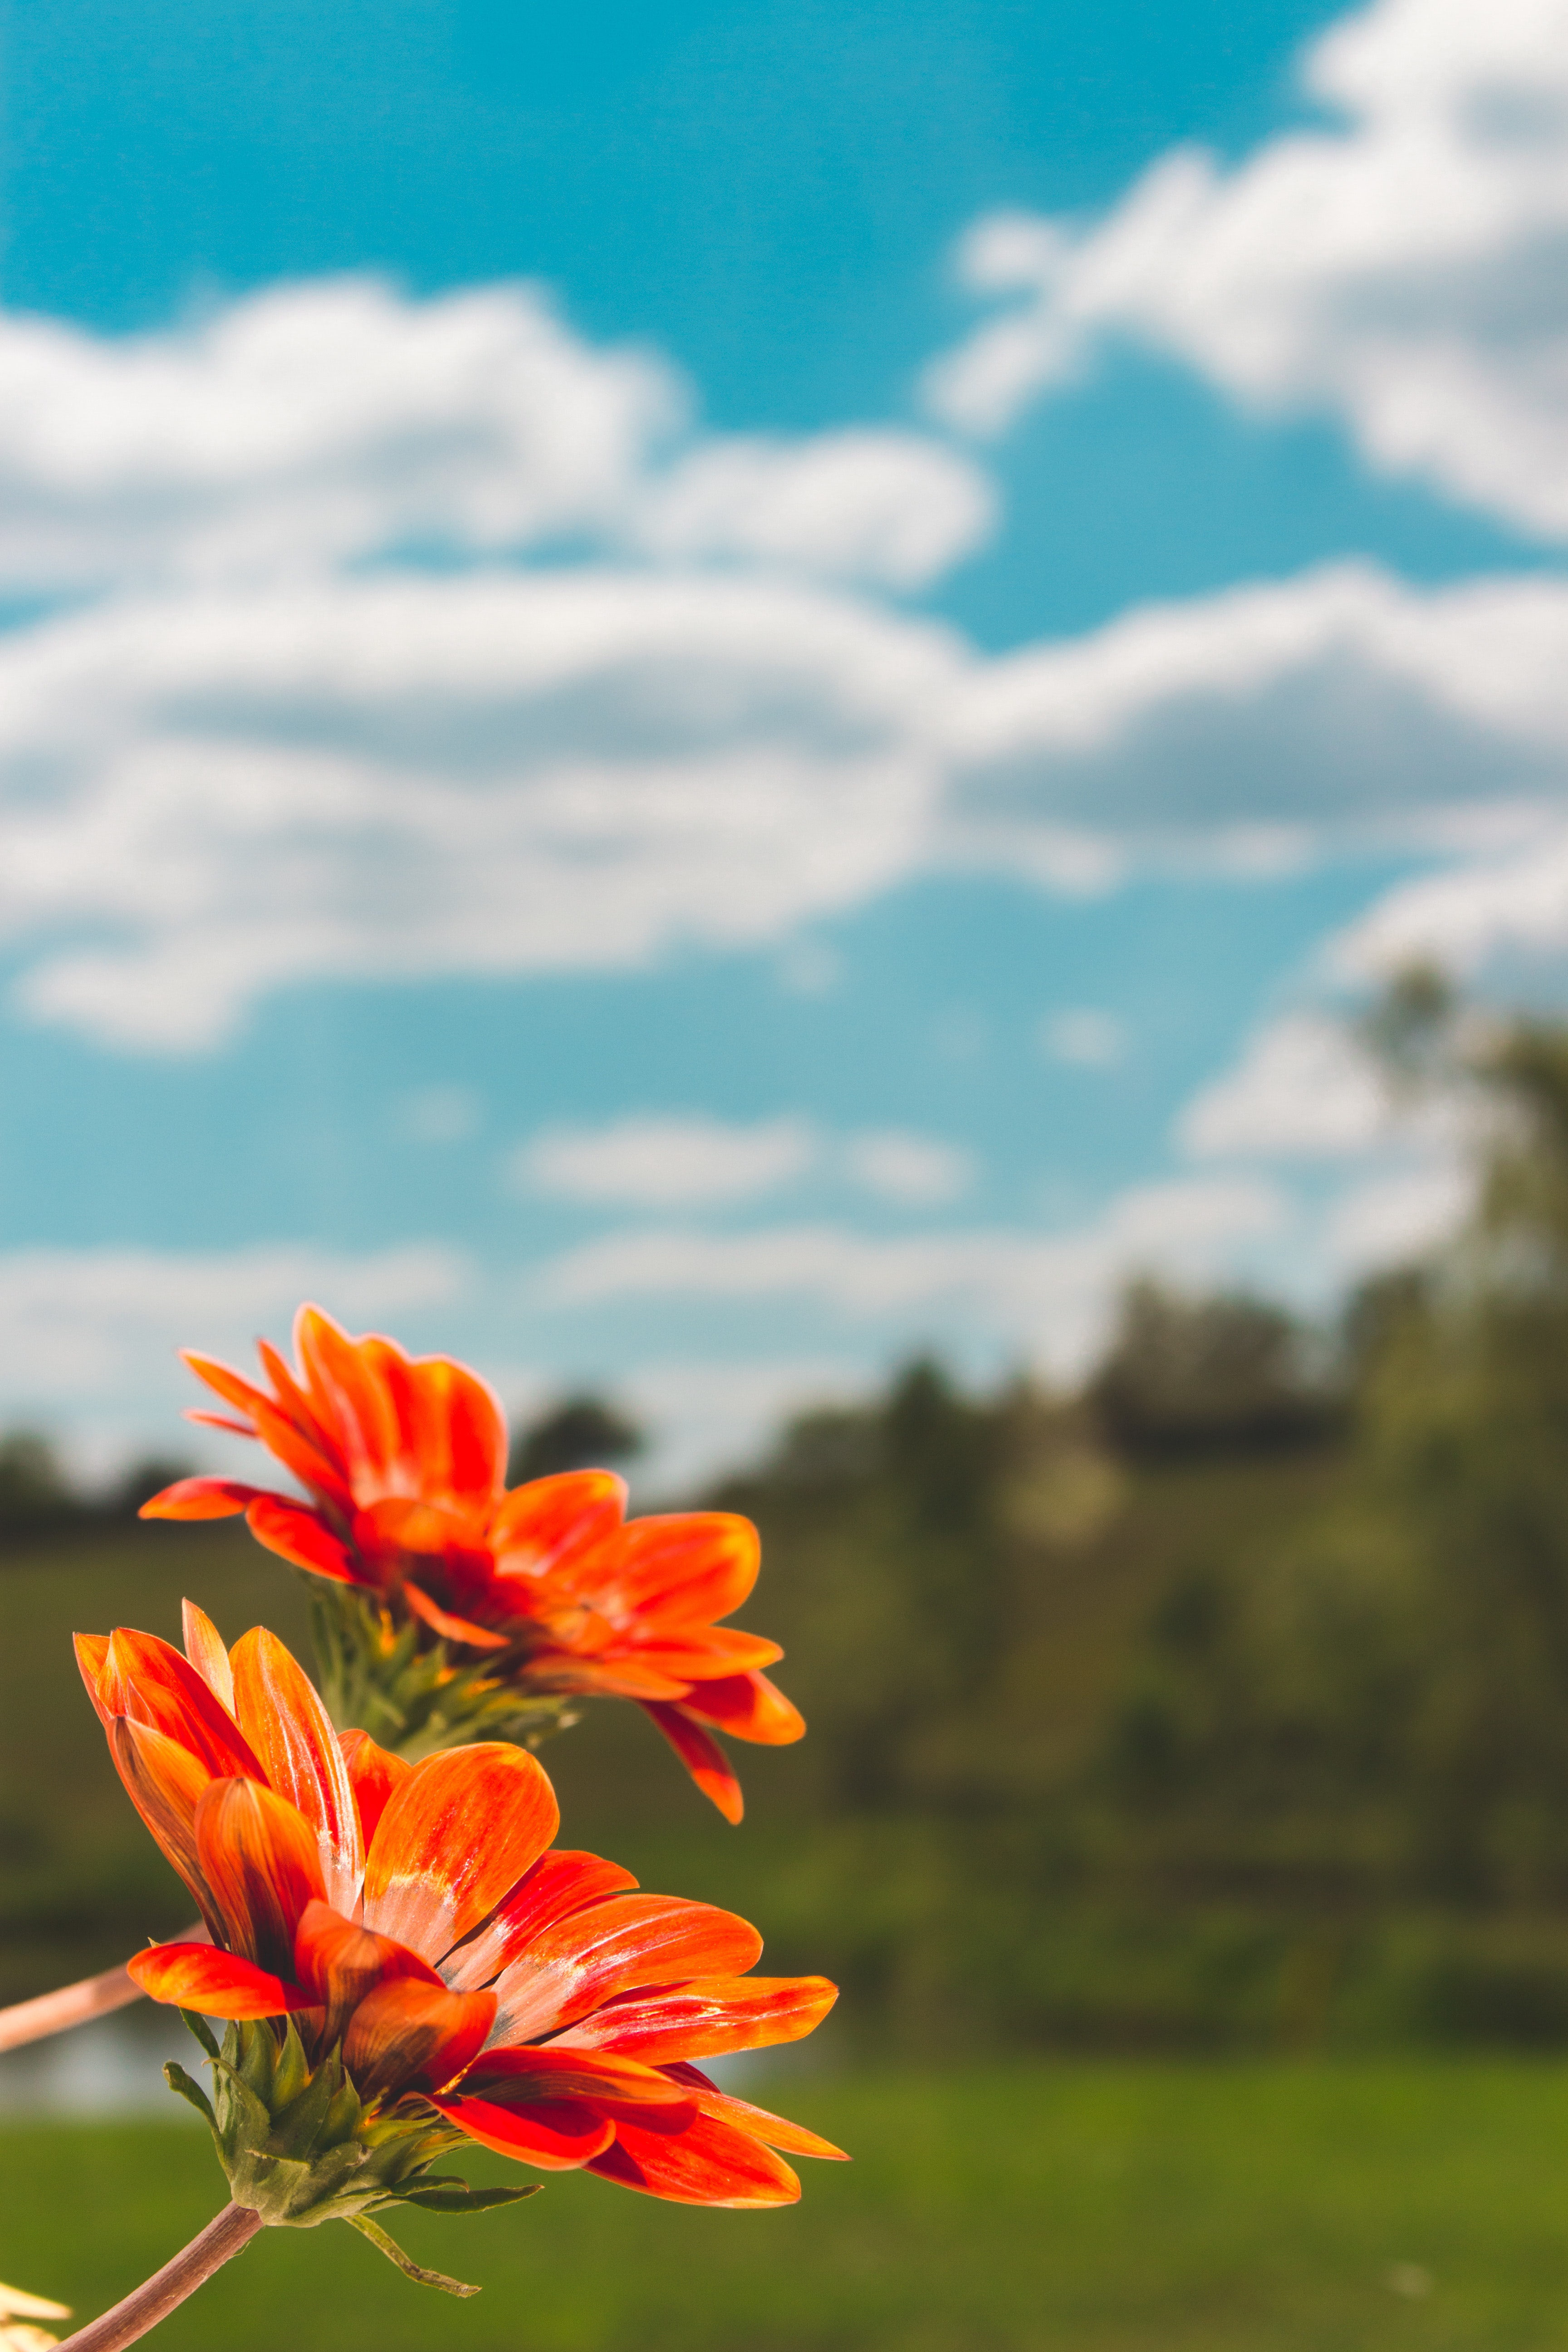
flower, flowering plant, sky, nature, plant, petal, natural landscape, daytime, spring, summer, wildflower, cloud, meadow, prairie, landscape, field, daisy family, plant stem, castilleja